Royal Malay Regiment

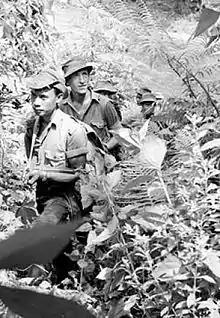
Soldiers of the Malay Regiment during a jungle patrol in the Temenggor area of northern Malaya., c.1953

By 1948, the British Army had seven partially reformed Gurkha battalions in Malaya, in addition to two battalions of the Malay Regiment. By mid-1948, only three British battalions remained in Malaya to provide security to the Federation. The Malay Regiment also played a major role against the Malayan National Liberation Army (MNLA) when an eventual seven battalions served during the Malayan Emergency, with the 3rd battalion, which was raised in 1948. During the campaigns privates carried a No.4 and No.5 .303 service rifle in sporting guise to hide it for jungle warfare. A sling swivel on the side of the butt was one feature. Another was the flash eliminator on the muzzle designed to mask firing with a bayonet to affix.